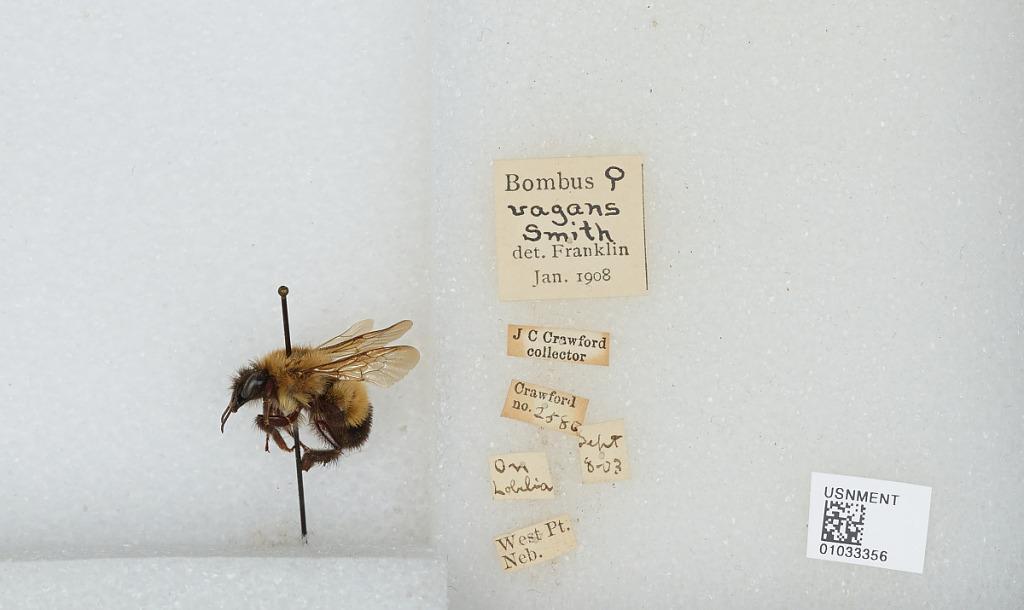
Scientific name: Bombus (Pyrobombus) vagans vagans Smith
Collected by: J. Crawford
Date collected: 1903-9-8
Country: United States
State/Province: Nebraska
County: Cuming
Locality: West Point
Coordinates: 41.8397, -96.7114
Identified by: Franklin